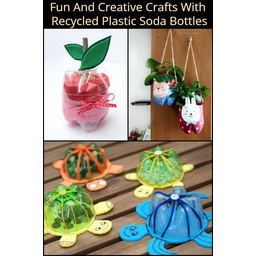
Label: plastic